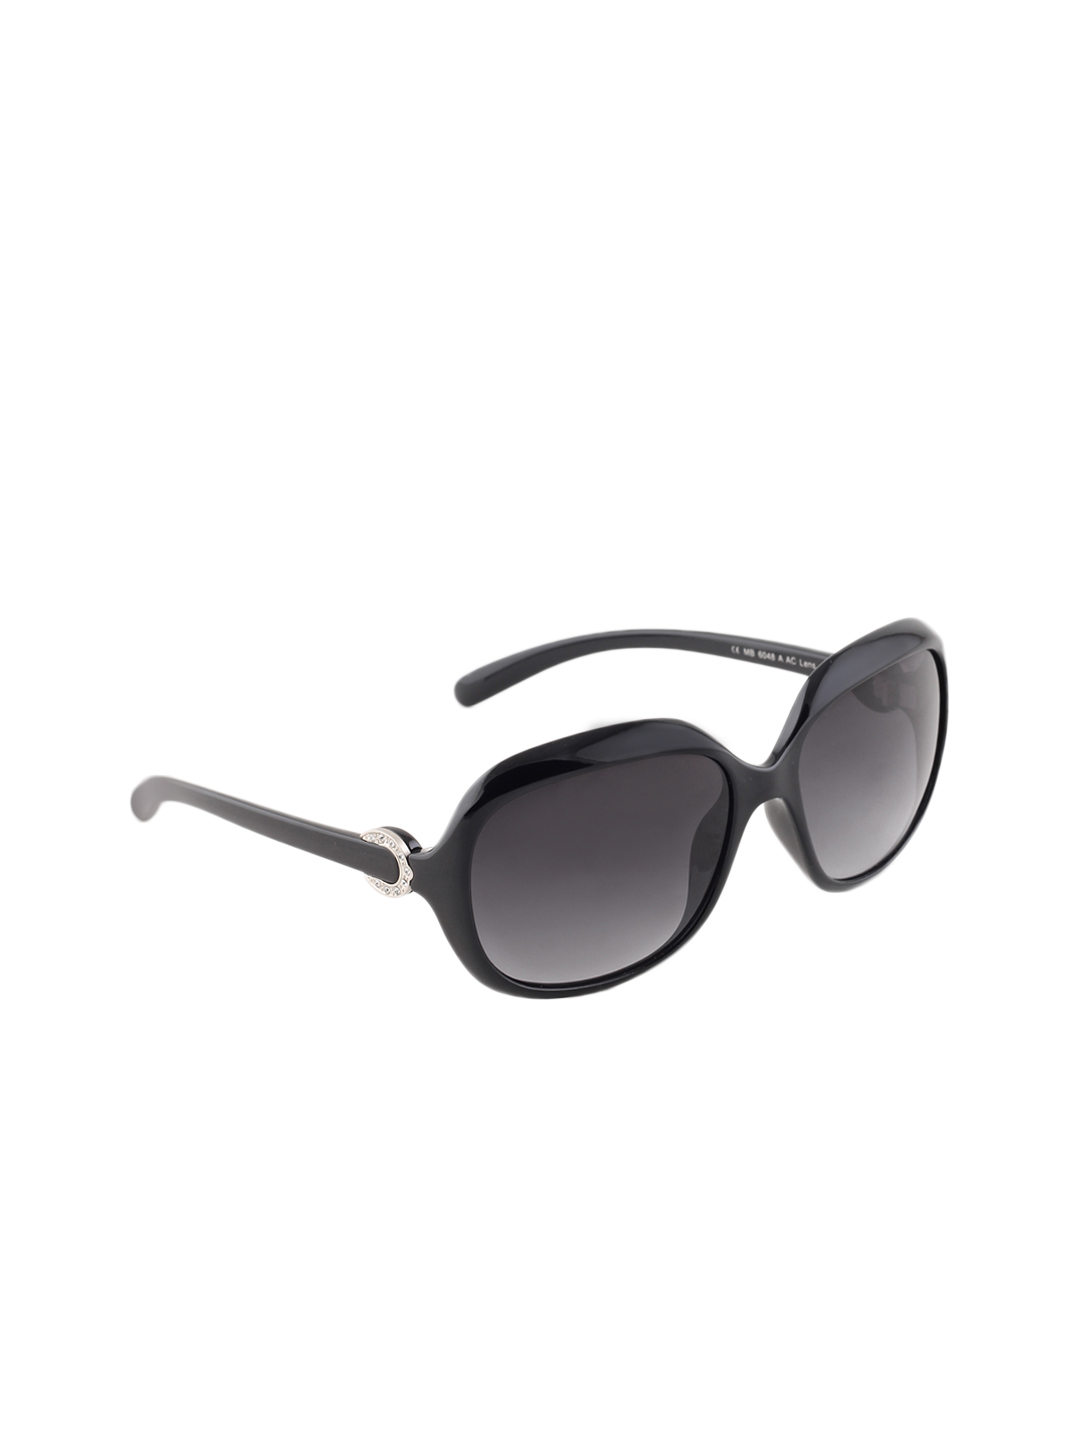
Miami Blues Women Sunglasses
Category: Accessories / Eyewear / Sunglasses
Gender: Women
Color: Black
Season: Winter 2016
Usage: Casual